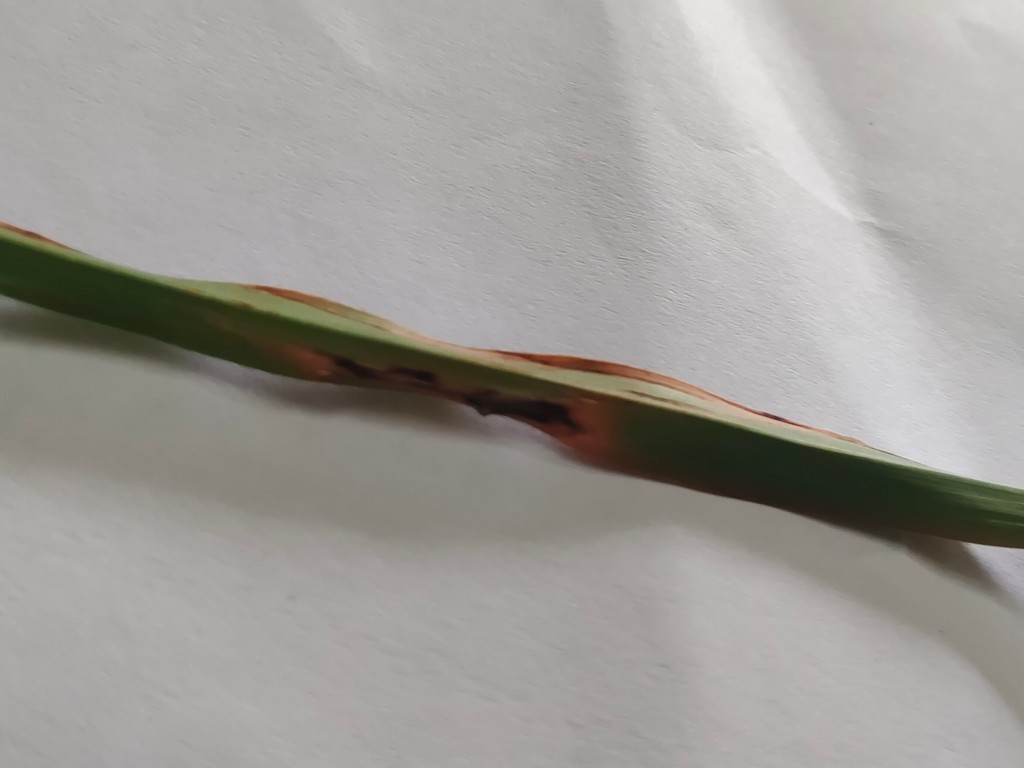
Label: Unhealthy